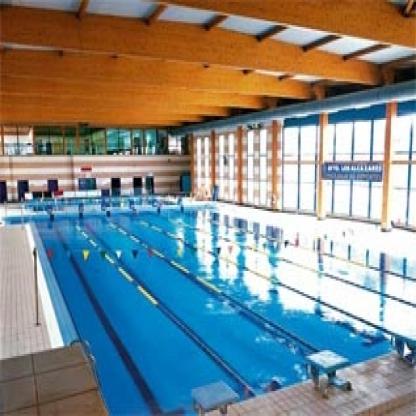
Scene: Indoor